Johnnie Cochran

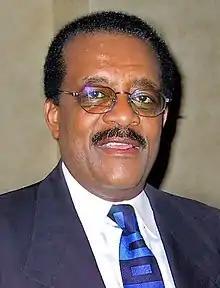
Cochran in 2001

Johnnie Lee Cochran Jr. (October 2, 1937 – March 29, 2005) was an American attorney from California who was involved in numerous civil rights and police brutality cases throughout his 38-year career spanning from 1964 to 2002. Noted for his skill in the courtroom, he is best known for leading the so-called "Dream Team" during the murder trial of O.J. Simpson.